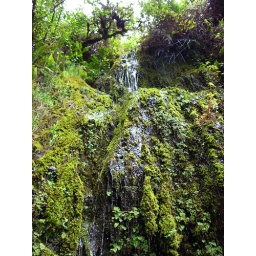
The road to Hana (a drive through the rainforest). Water running down the mountain side alonge the road in the rainforest.